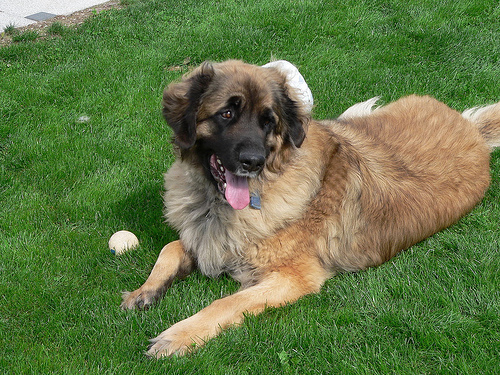
Breed: leonberger